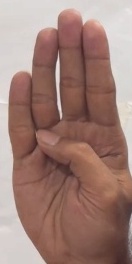
ASL sign: B